Kyōhō Reforms

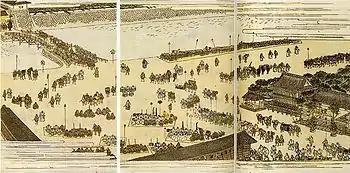
"En masse Attendance of Daimyo at Edo Castle on a Festive Day" from the "Tokugawa Seiseiroku", National Museum of Japanese History

The reforms were aimed at making the Tokugawa shogunate financially solvent, and to some degree, to improve its political and social security. Because of the tensions between Confucian ideology and the economic reality of Tokugawa Japan (Confucian principles that money was defiling versus the necessity for a cash economy), Yoshimune found it necessary to shelve certain Confucian principles that were hampering his reform process.